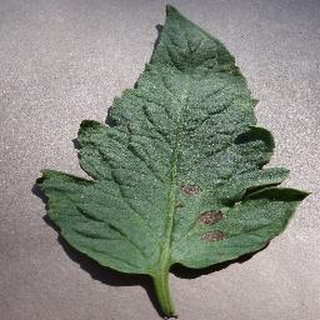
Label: tomato_early_blight